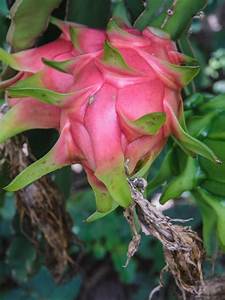
Label: Dragonfruit